Audresselles

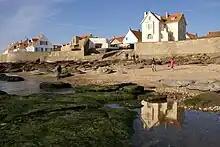
Seafront

Between the end of English occupation in 1558 and the middle of the 17th century, Audresselles seigneury included Haringzelle hamlet; today, this is now a forest hiding the former German artillery batteries of Audinghen. This seigneury was owned by the Acary family, which gave some admirals to the French fleet and from whom most of the borough fishermen are descended.